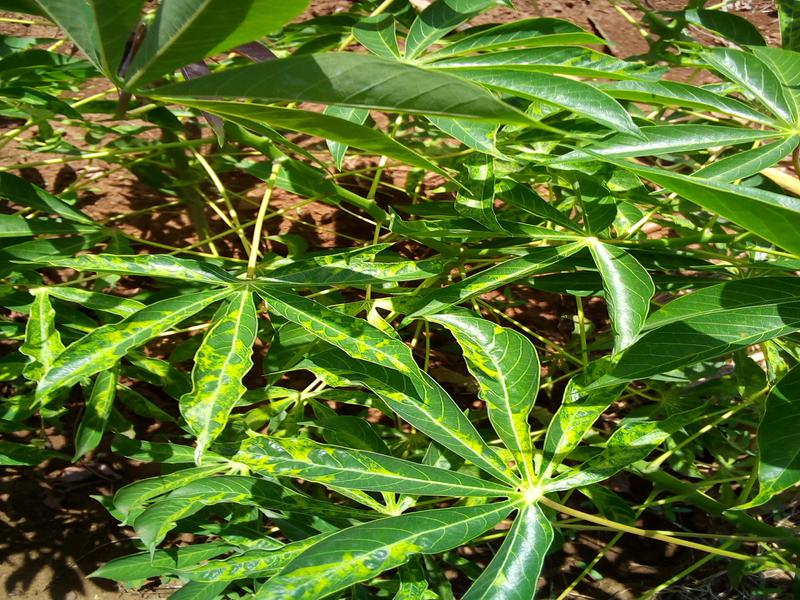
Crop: cassava
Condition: mosaic_disease